Liza Elly Purnamasari

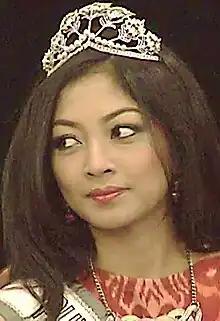
Purnamasari in 2013

Fiorenza Liza Elly Purnamasari (born 27 March 1991) is an Indonesian presenter, model and beauty pageant titleholder who was crowned Puteri Indonesia Lingkungan 2011 and represented her country at the Miss International 2012 pageant.